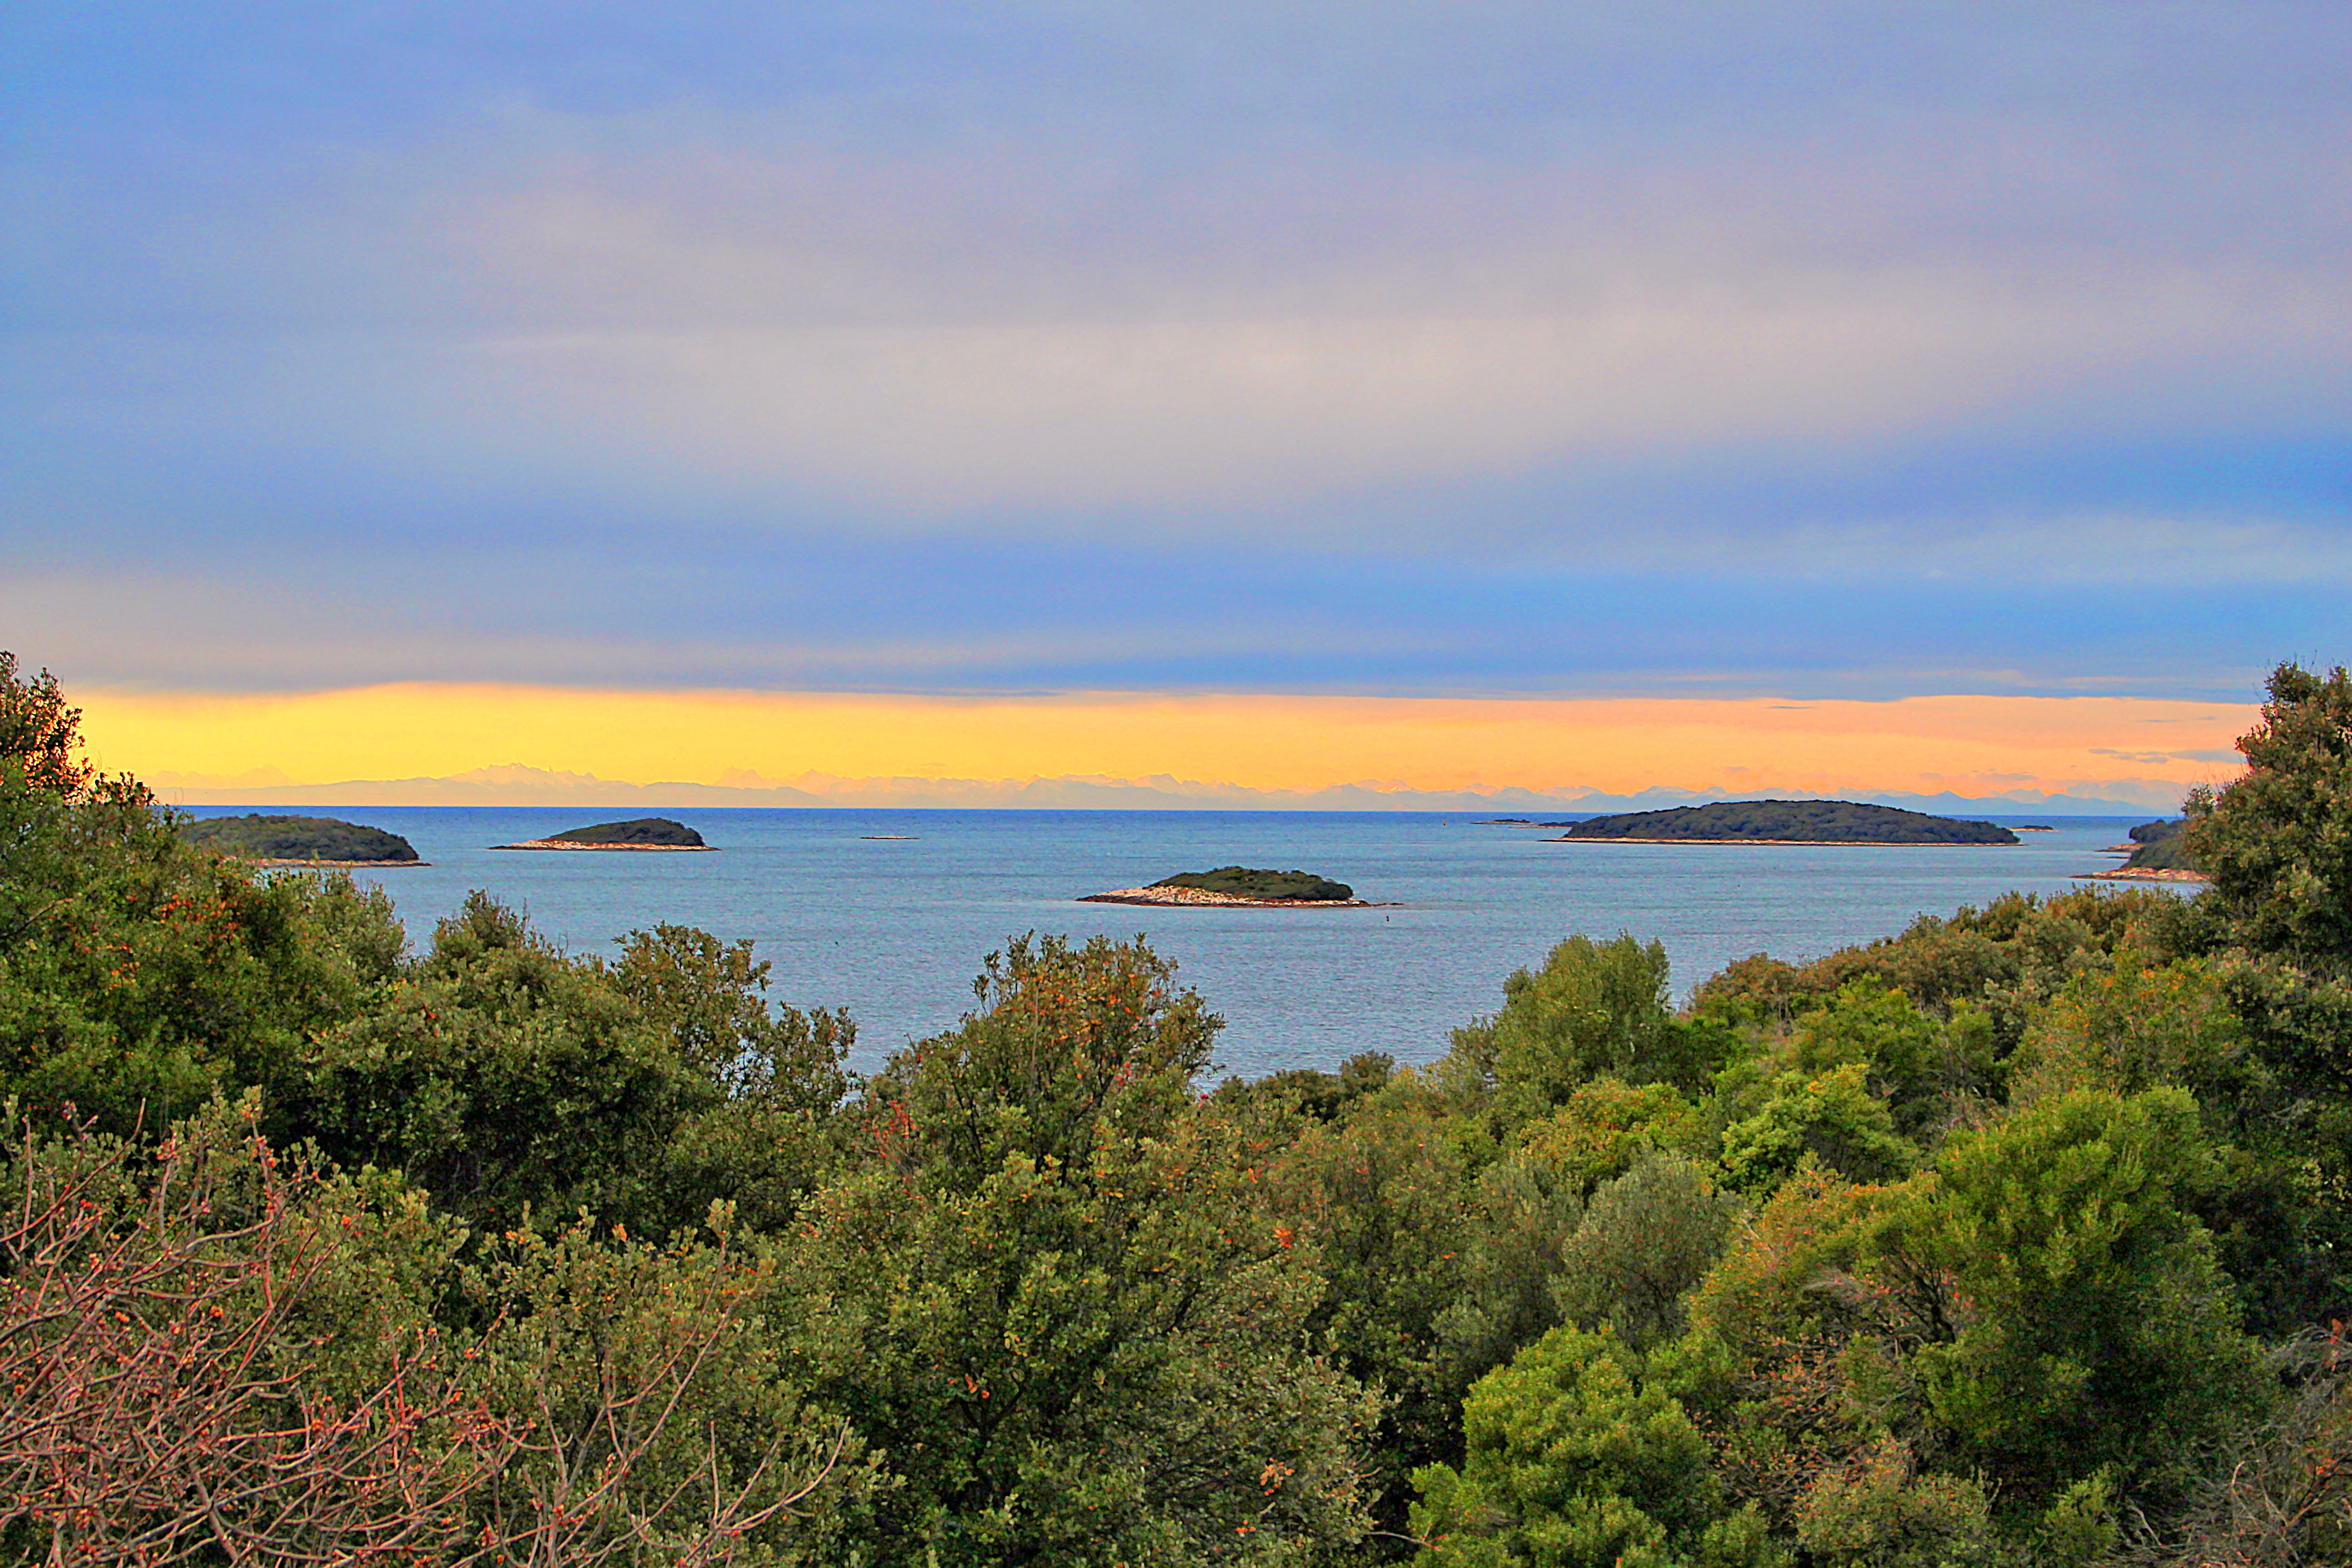
beach, landscape, sea, coast, tree, ocean, horizon, cloud, sunset, hill, shore, lake, bay, reservoir, body of water, habitat, islands, loch, ecosystem